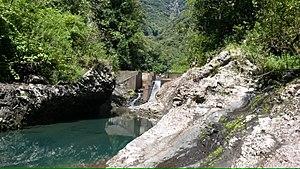
Captage du Bras Cabot, Takamaka
Takamaka est une vallée située à l'est de l'île de La Réunion, sur le territoire communal de Saint-Benoît.
Le barrage hydroélectrique de Takamaka II ou barrage des Hirondelles est un barrage hydroélectrique de l'île de La Réunion, département d'outre-mer français dans le sud-ouest de l'océan Indien. Il est situé sur le territoire de la commune de Saint-Benoît sur le cours de la rivière des Marsouins en amont du barrage de Takamaka I. Il a été érigé au lieu-dit « caverne des Hirondelles » en amont de l'Îlet Bananes. Le lieu fut choisi pour son encaissement favorable à l'implantation d'une retenue et le fort apport hydrique des cascades alentour.